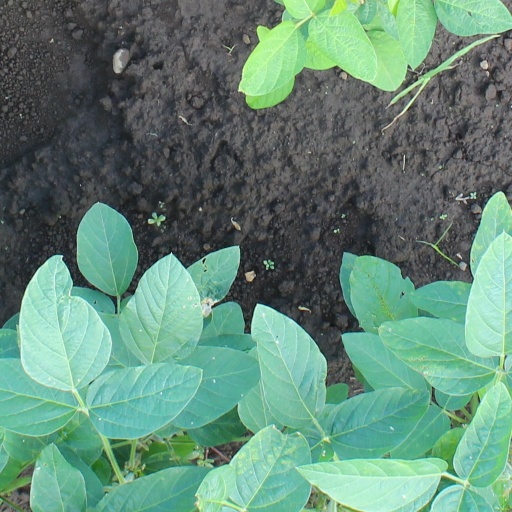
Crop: soybean